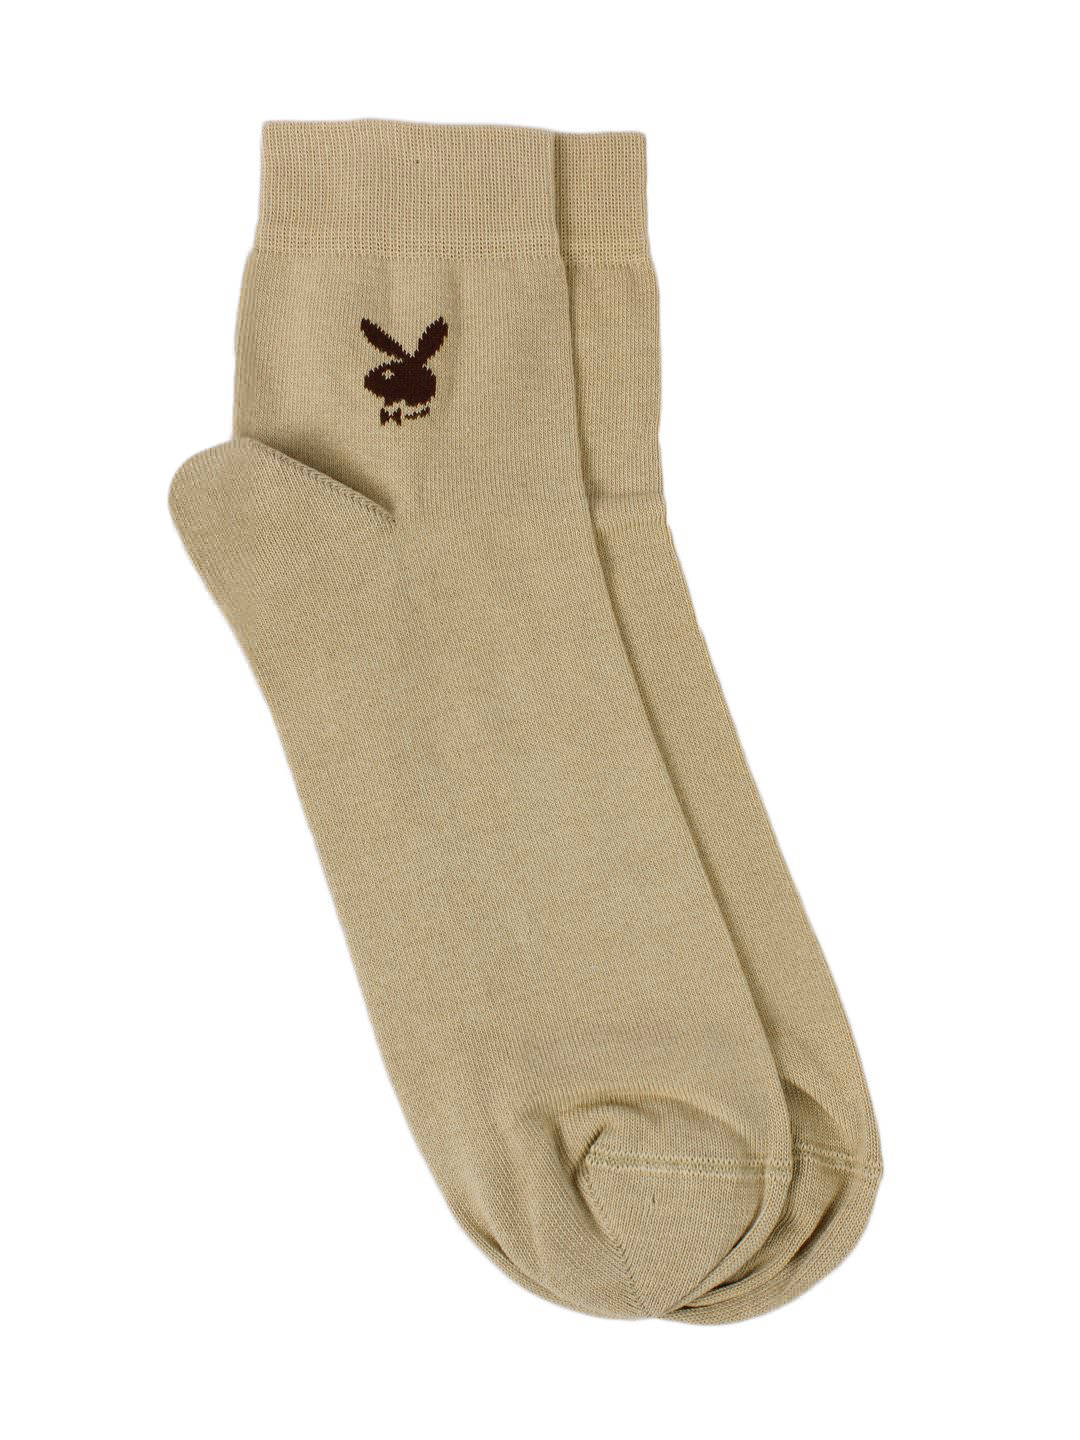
Playboy Men Beige Socks
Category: Accessories / Socks / Socks
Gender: Men
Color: Beige
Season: Summer 2016
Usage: Formal